Eiji Okada

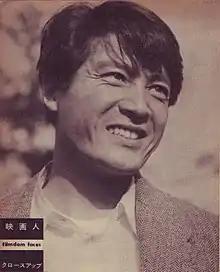
Eiji Okada. taken in 1954.

was a Japanese film actor from Chōshi, Chiba. Okada served in the Imperial Japanese Army during World War II and was a miner and traveling salesman before becoming an actor.